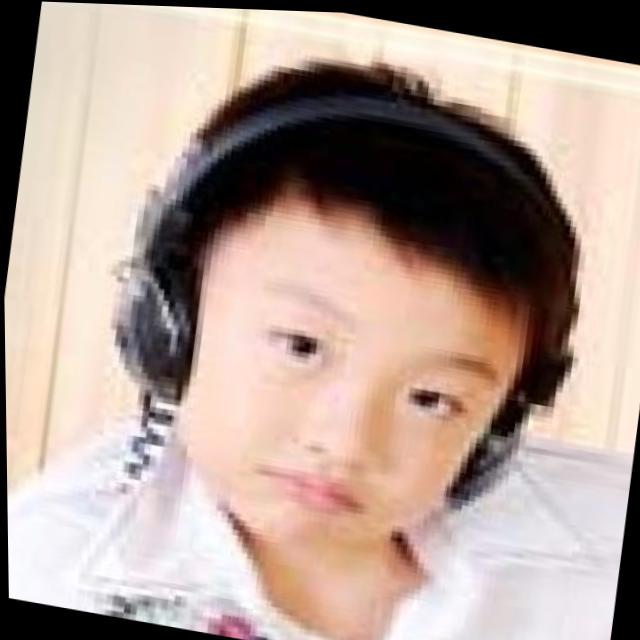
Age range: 0-12